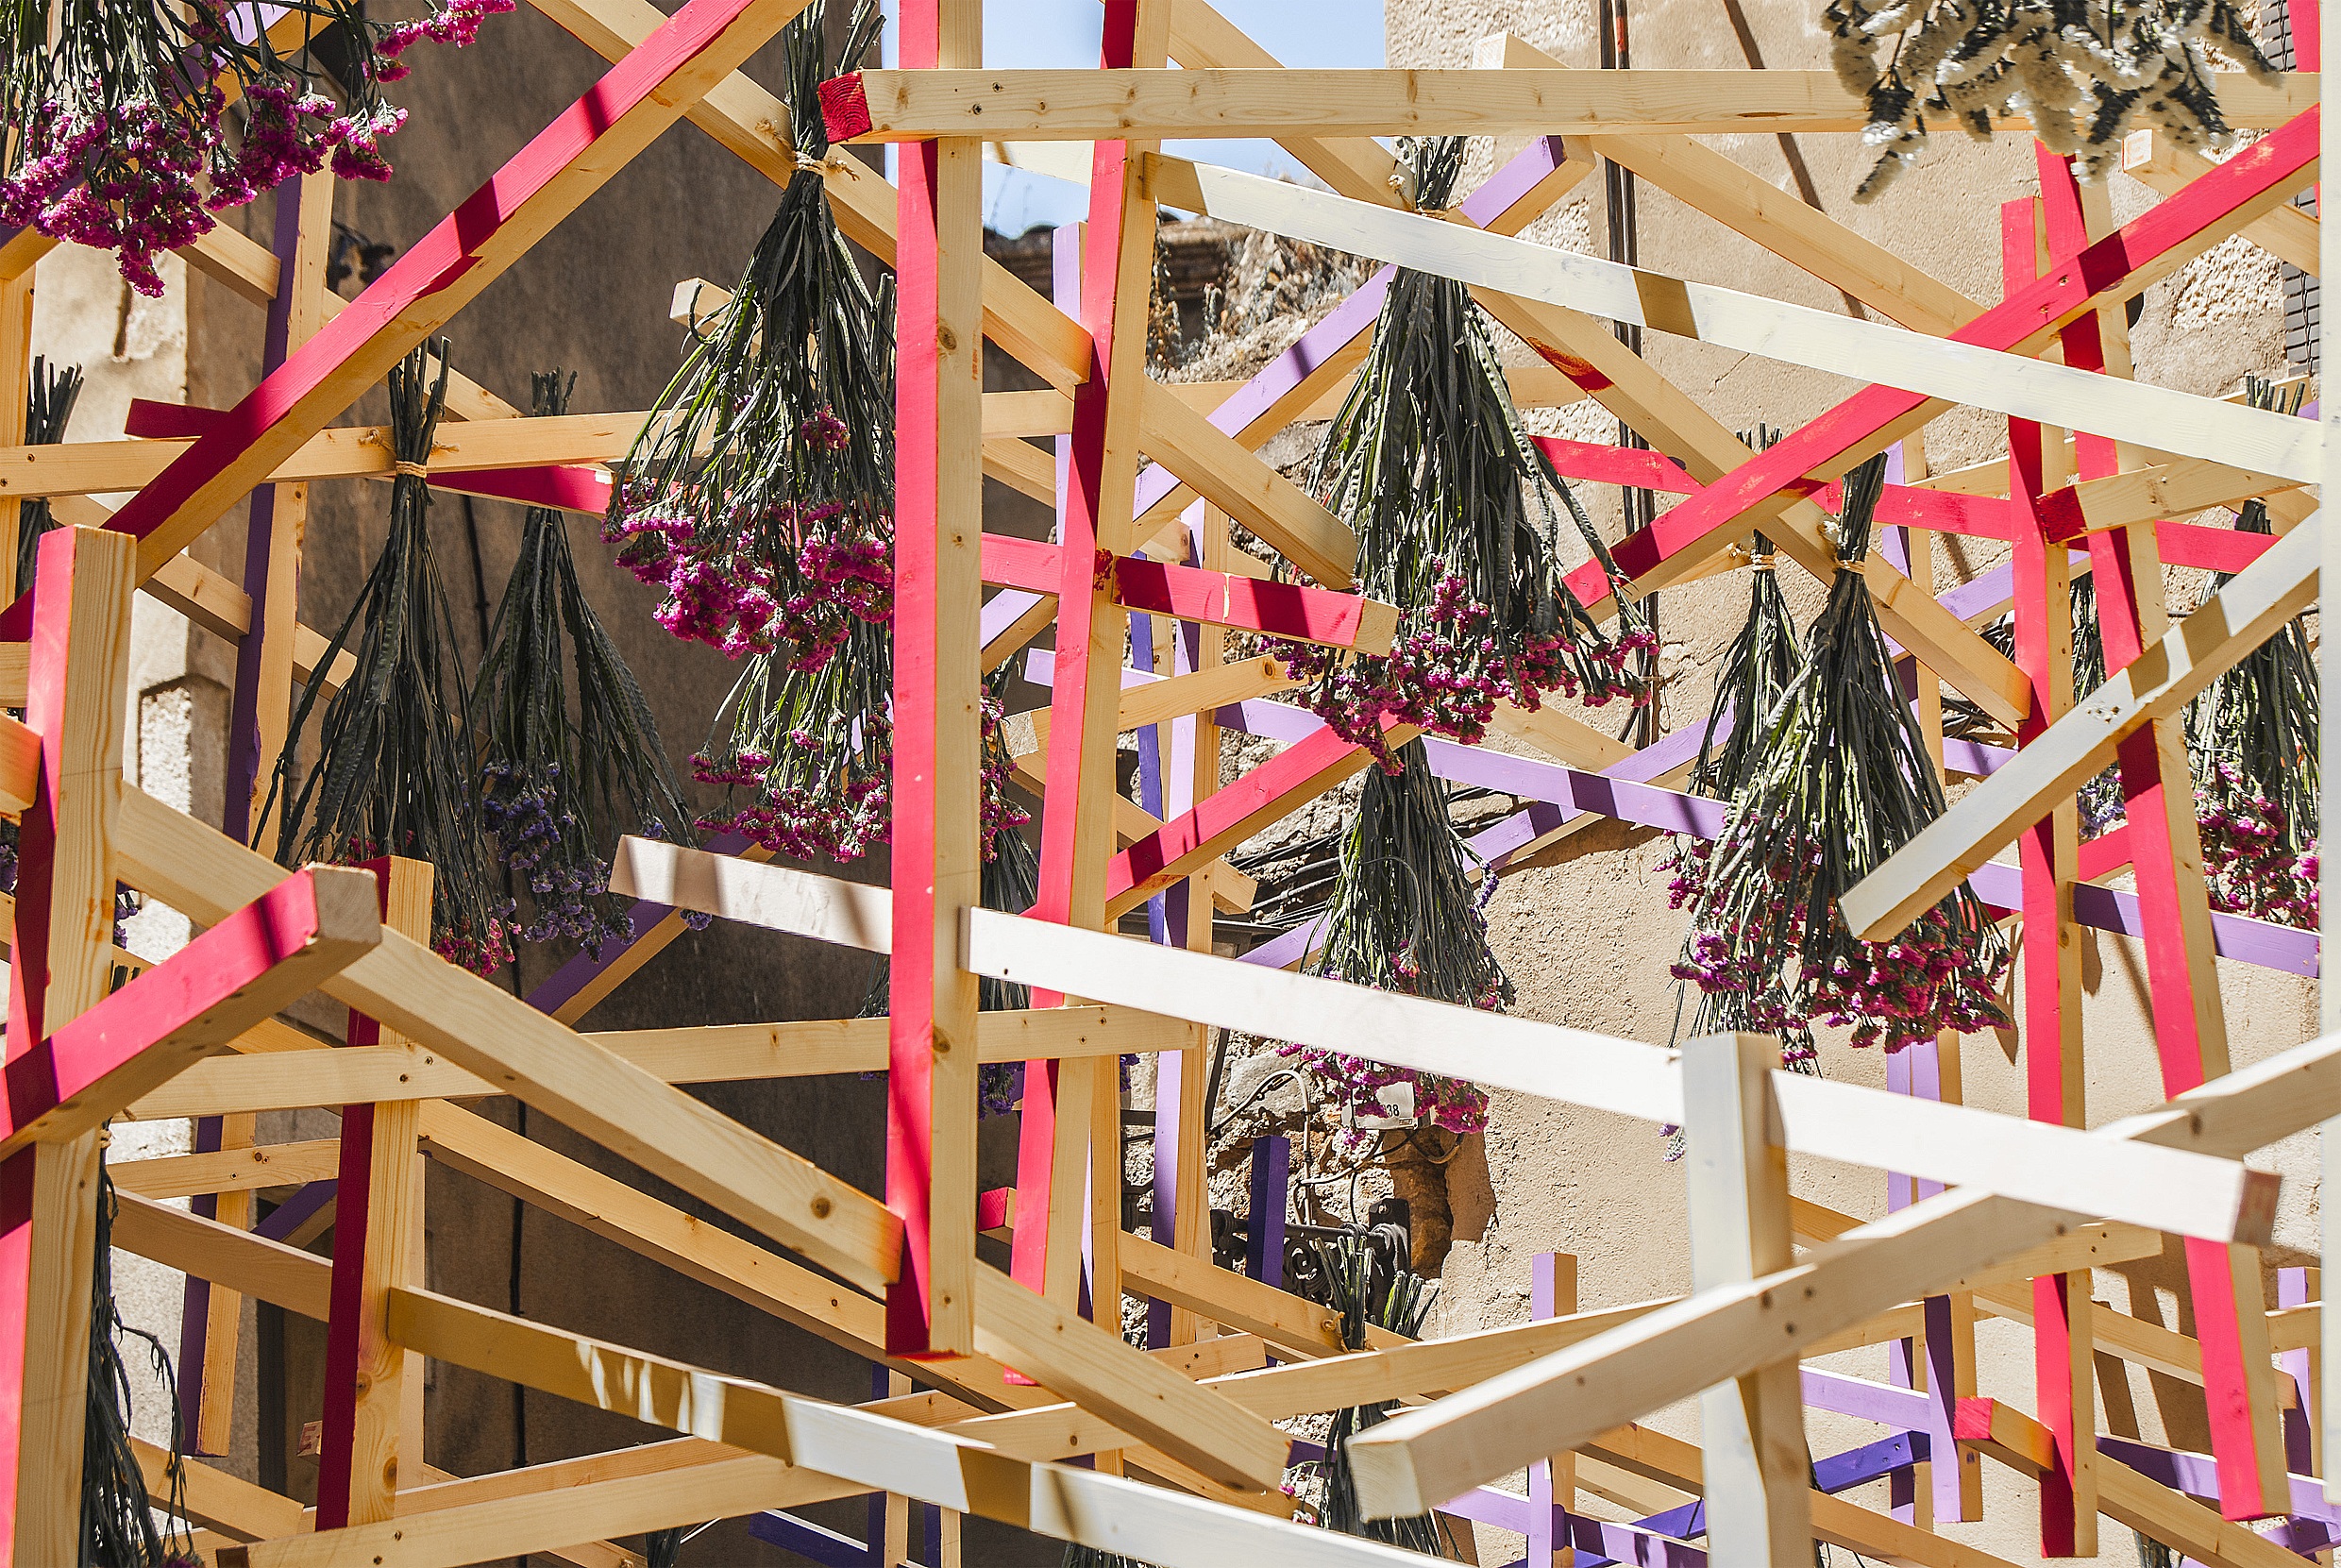
nature, play, spring, garden, flowers, art, design, playground, gerona, time of flowers